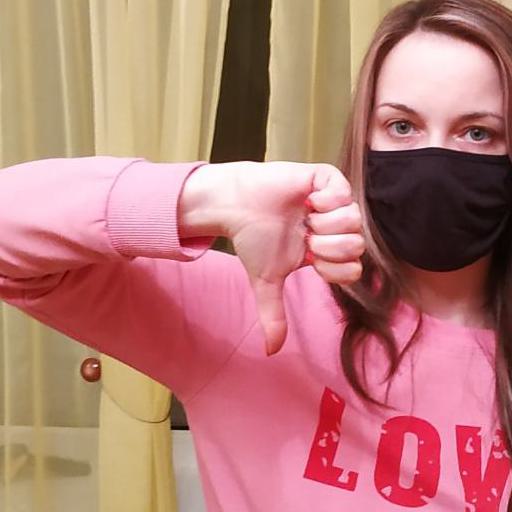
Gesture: dislike